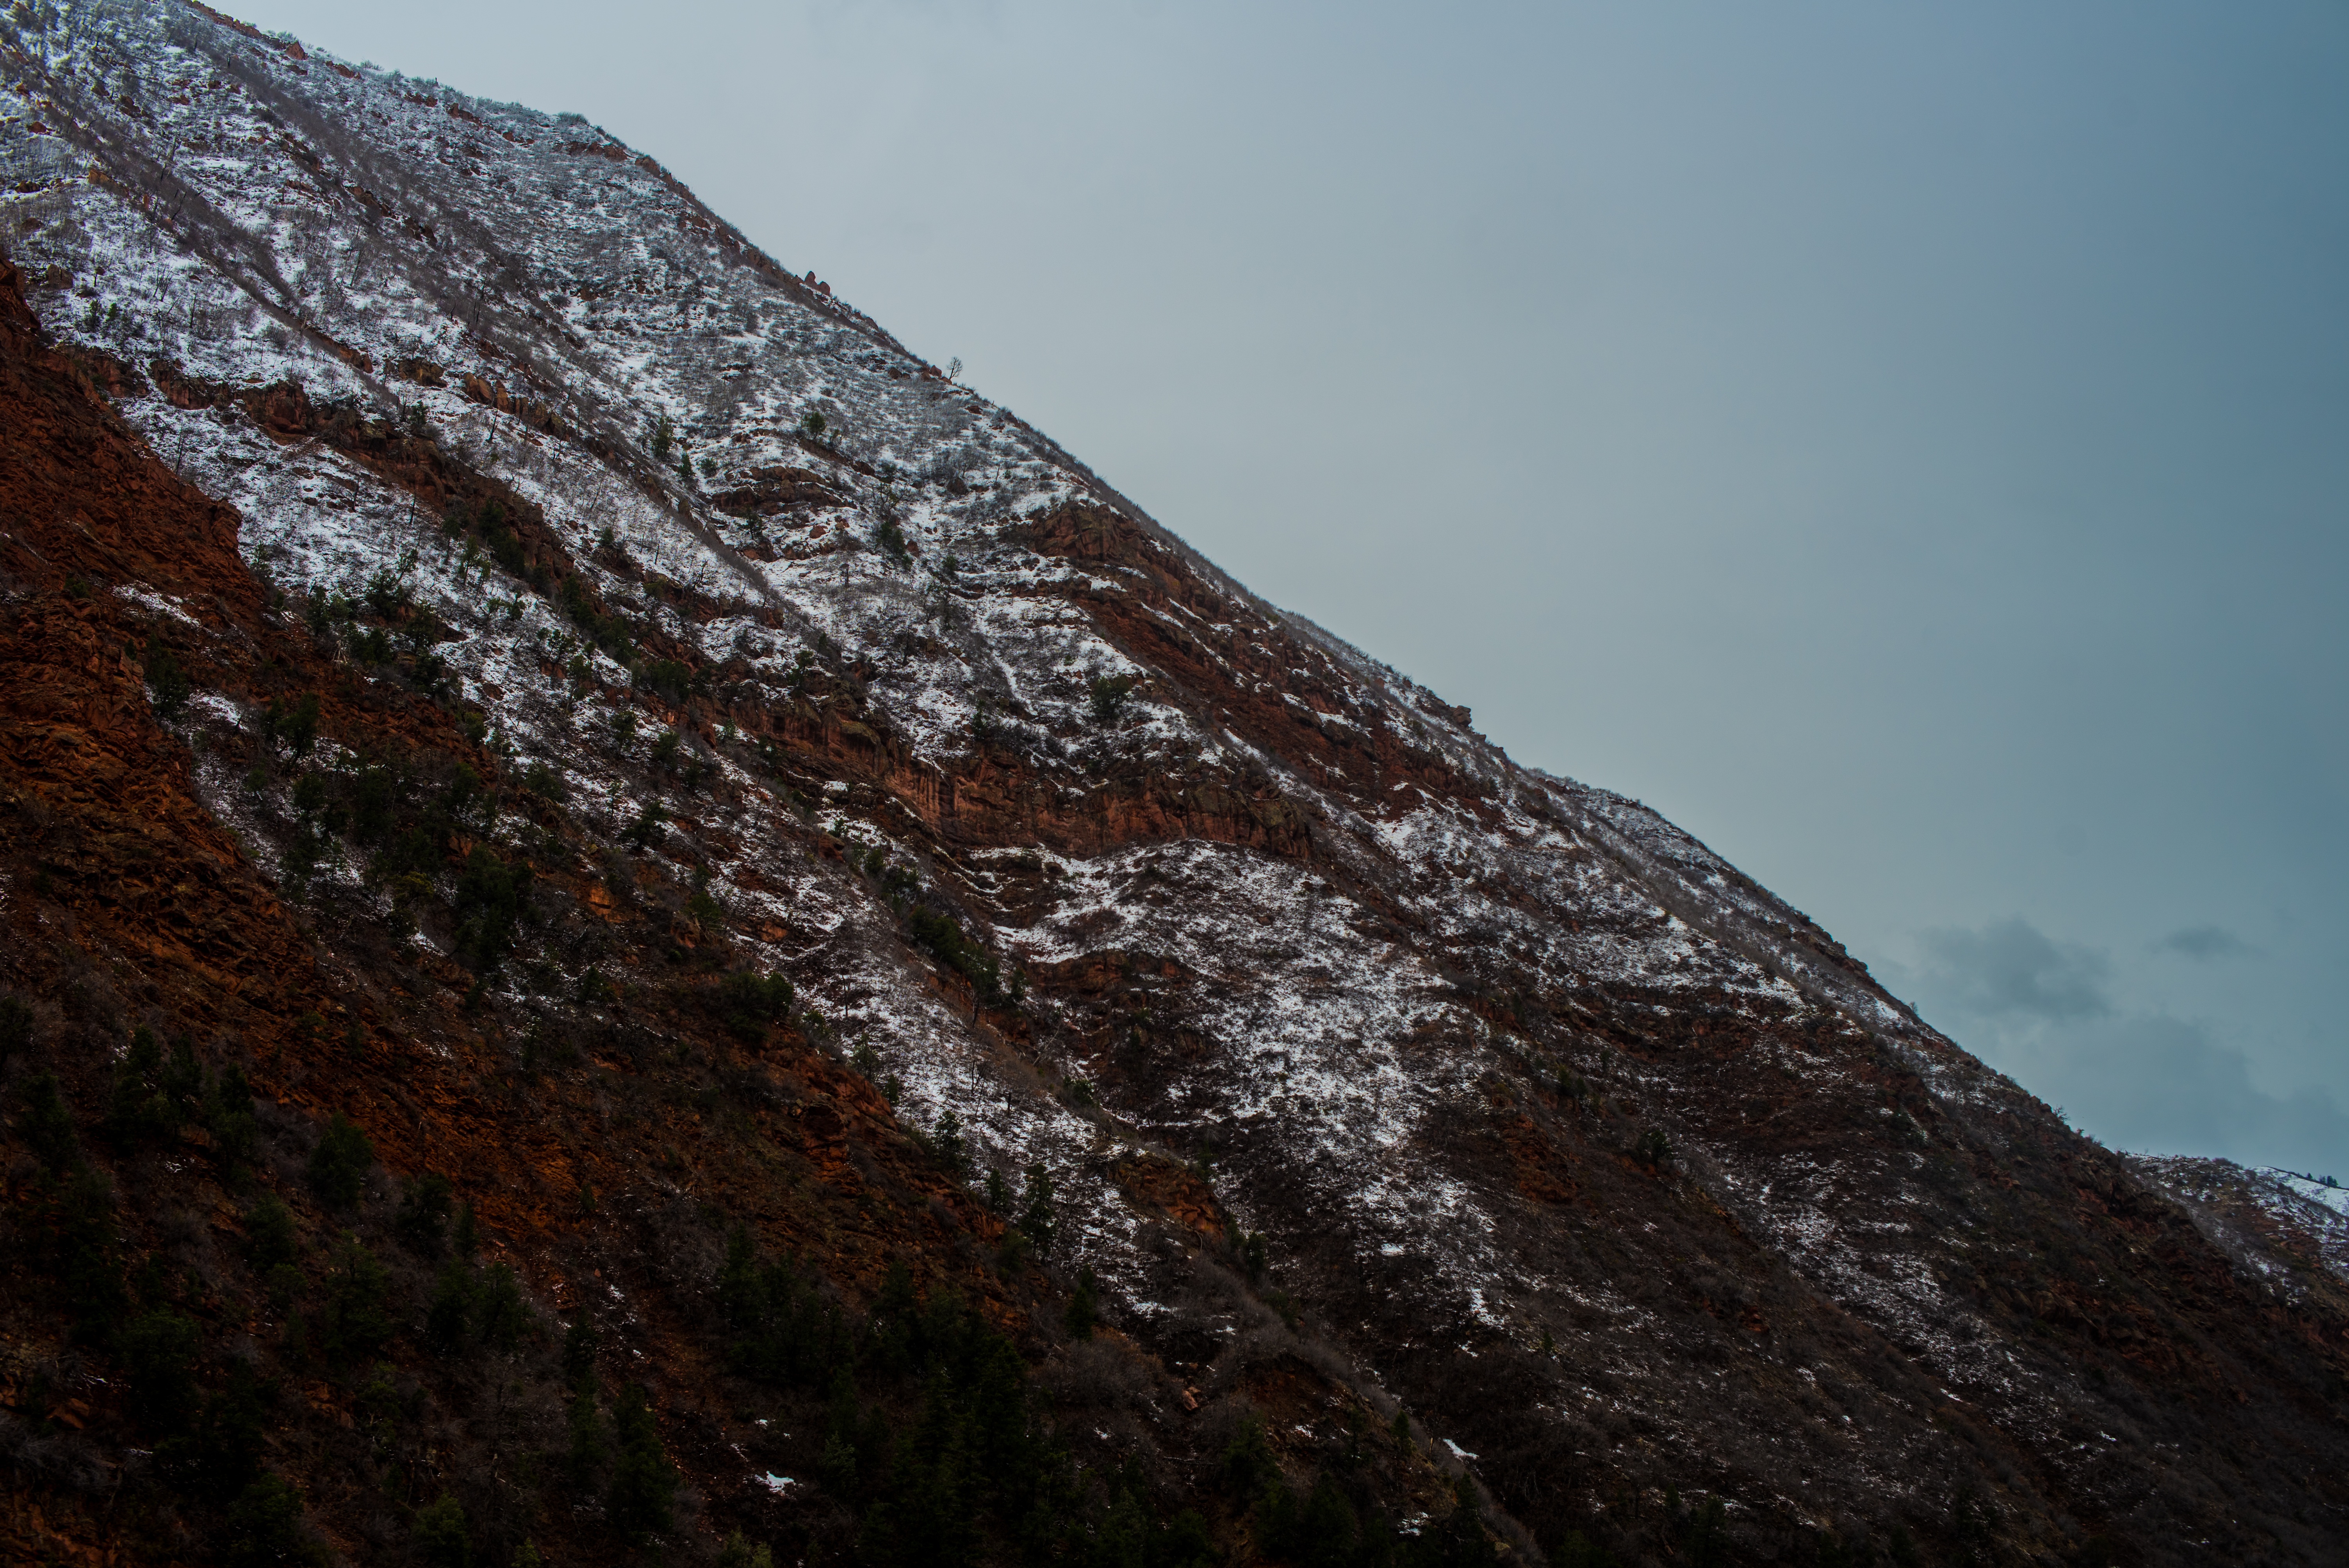
landscape, nature, rock, wilderness, mountain, snow, hill, adventure, mountain range, cliff, terrain, ridge, summit, mountaineering, geology, alps, plateau, fell, landform, mountain pass, geographical feature, mountainous landforms, geological phenomenon